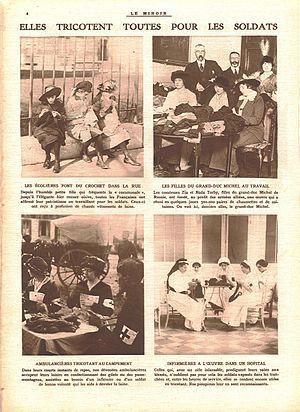
Le Miroir, n°56. Noël 1914.
L'arrière en France pendant la Première Guerre mondiale comprend la population civile des régions non envahies et aussi les militaires éloignés du front.